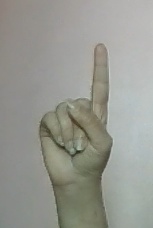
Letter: bb